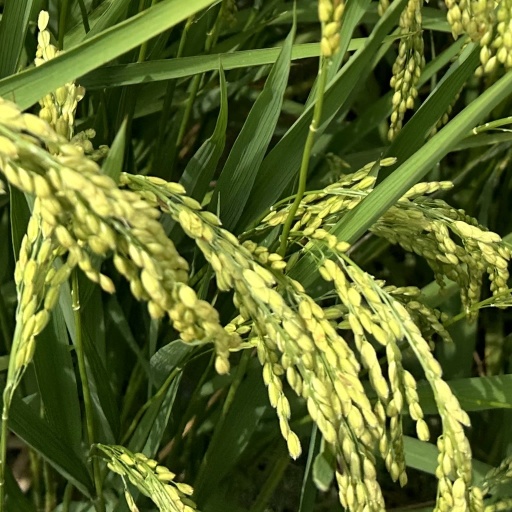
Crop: rice